University of Central Florida

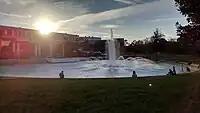
Reflecting Pond and Millican Hall

Main Campus is one of the safest branches nationally in comparison of all branches in the US. The percent of crimes in Main Campus decreased from 0.12% (in 2010) to 0.07% (in 2014) crimes per year.